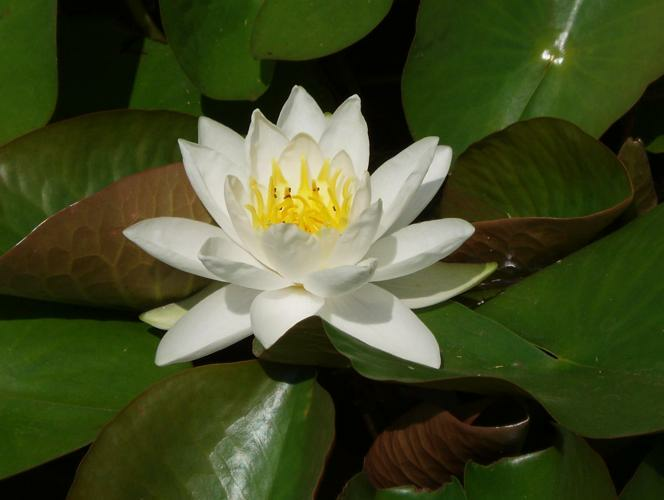
Flower: water lily